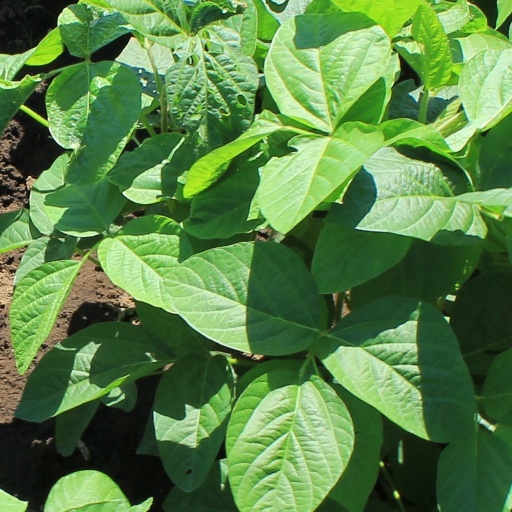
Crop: soybean